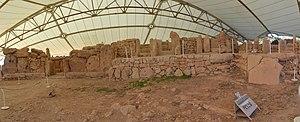
vu panoramique d'ensemble du temple de Mnajdra, Malte